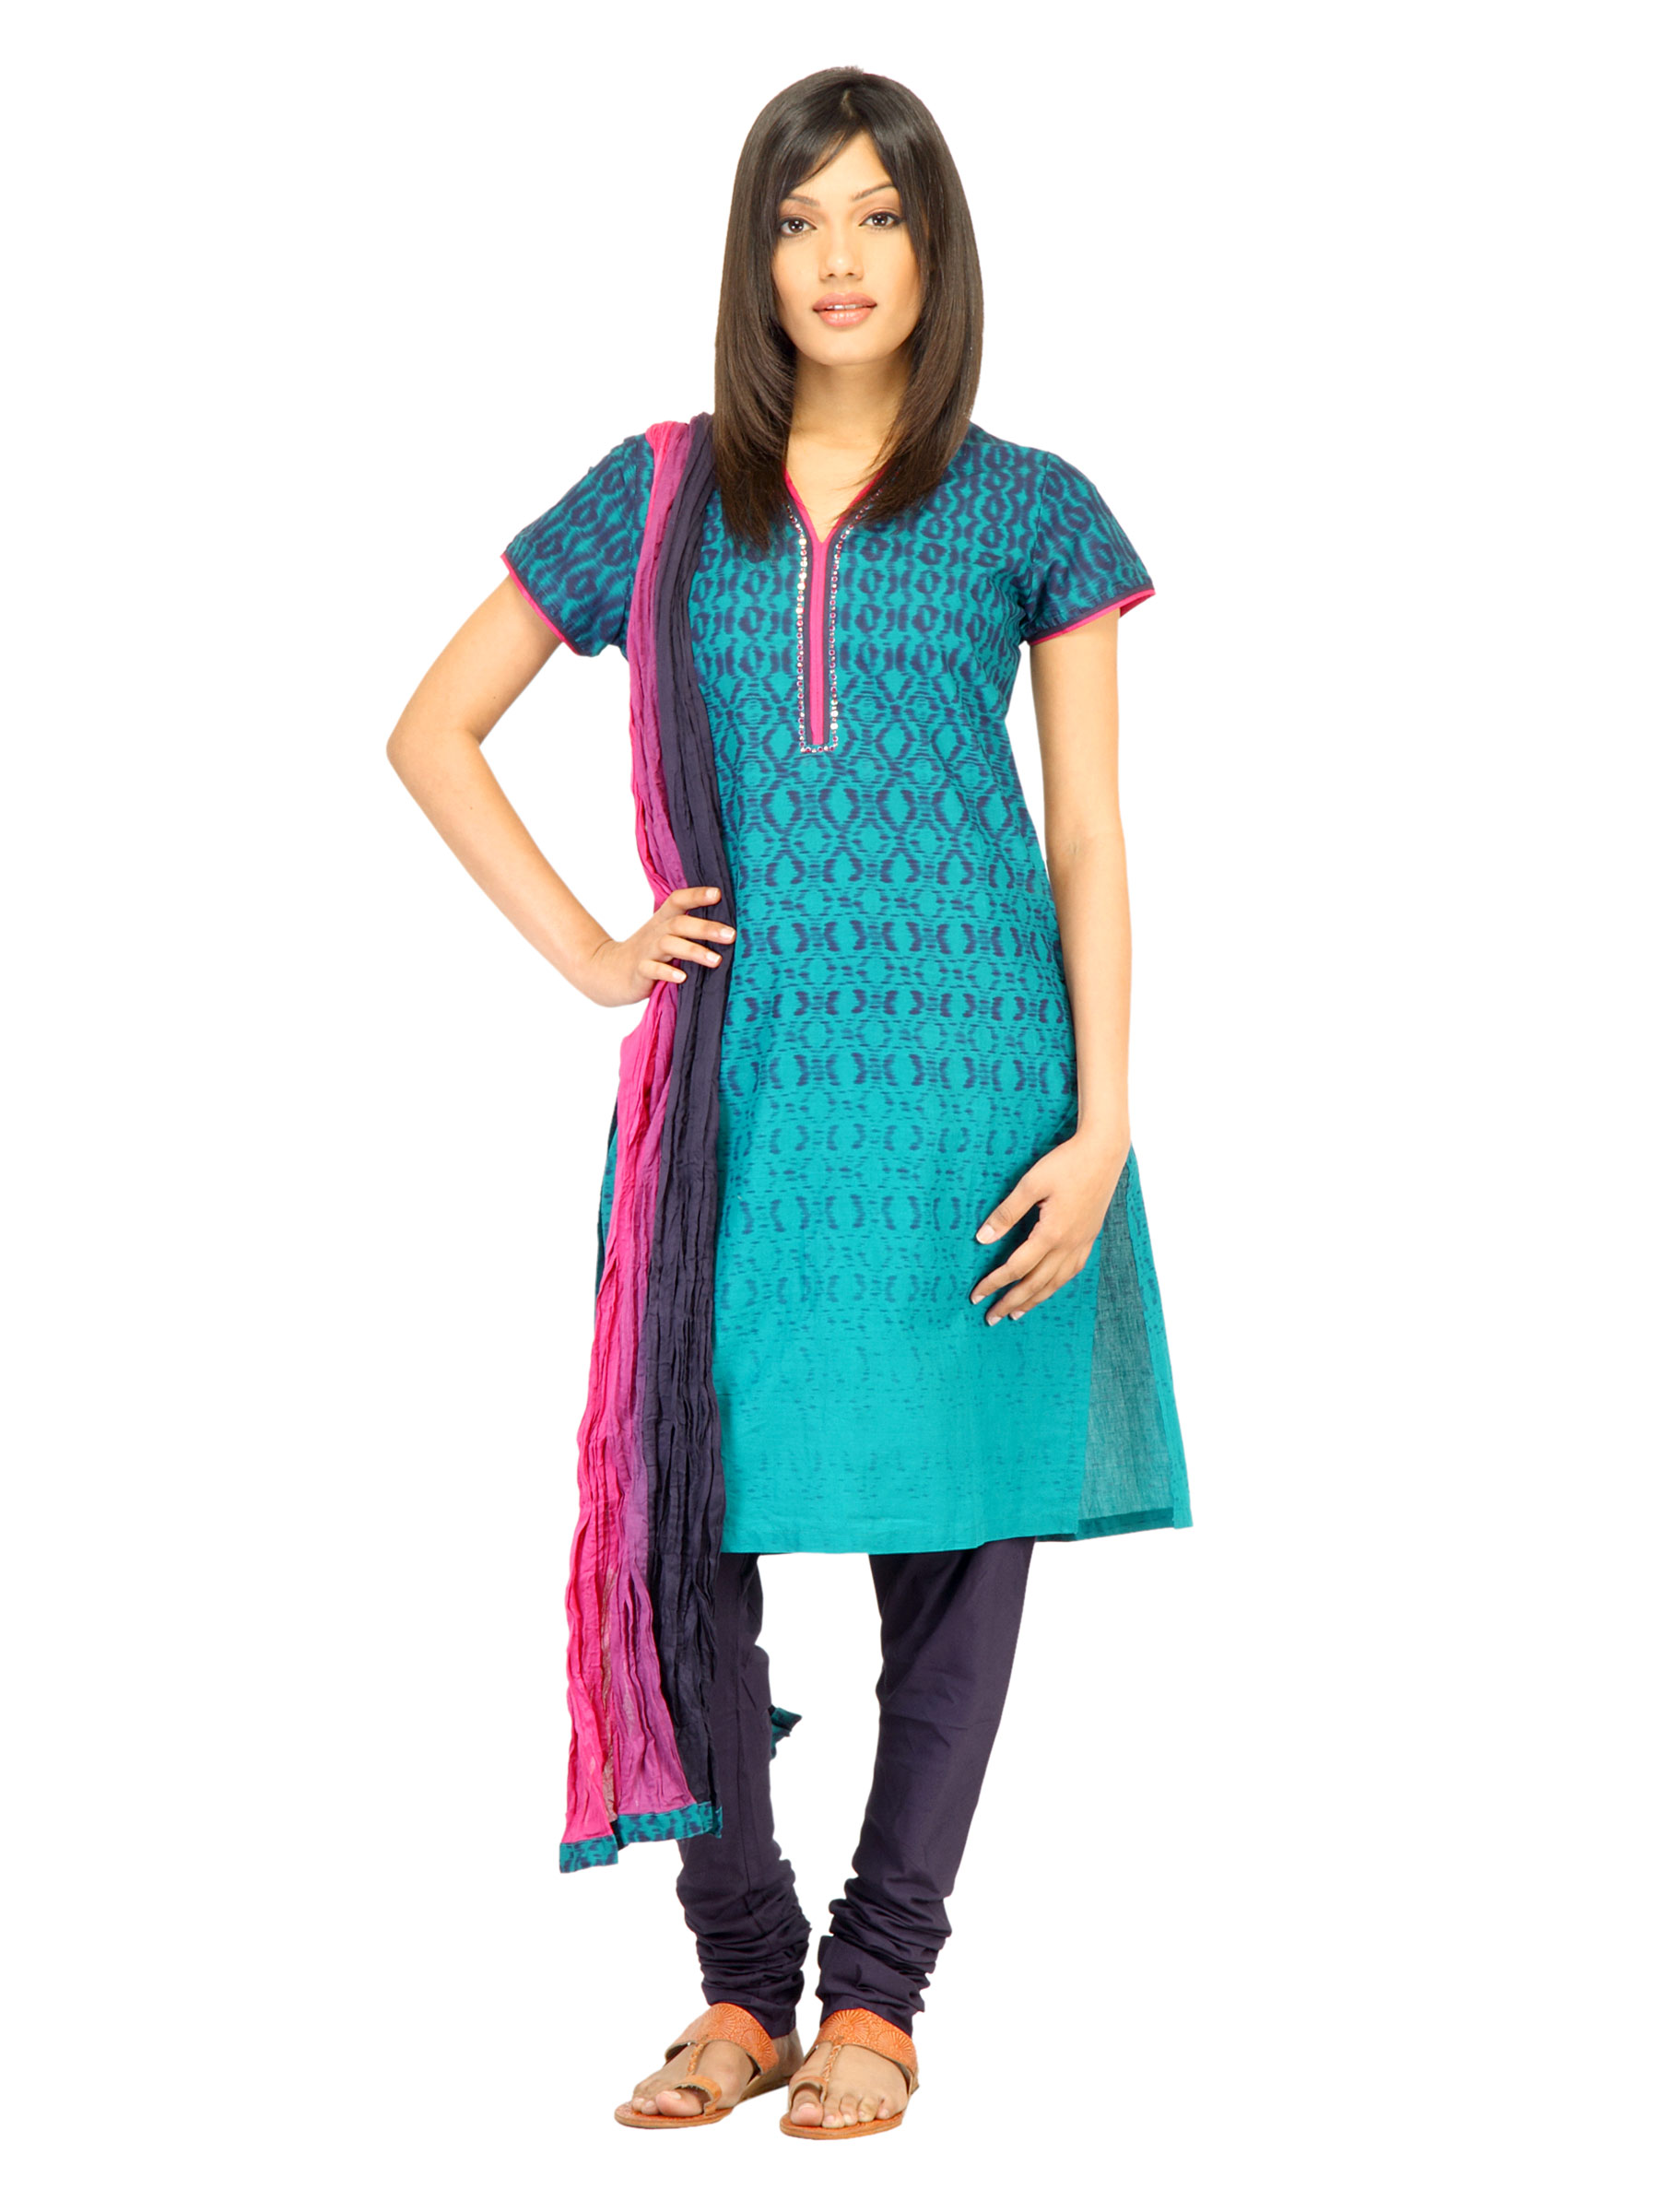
Biba Women Blue Printed Churidar Kurta with Dupatta
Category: Apparel / Apparel Set / Kurta Sets
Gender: Women
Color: Blue
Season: Fall 2011
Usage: Ethnic